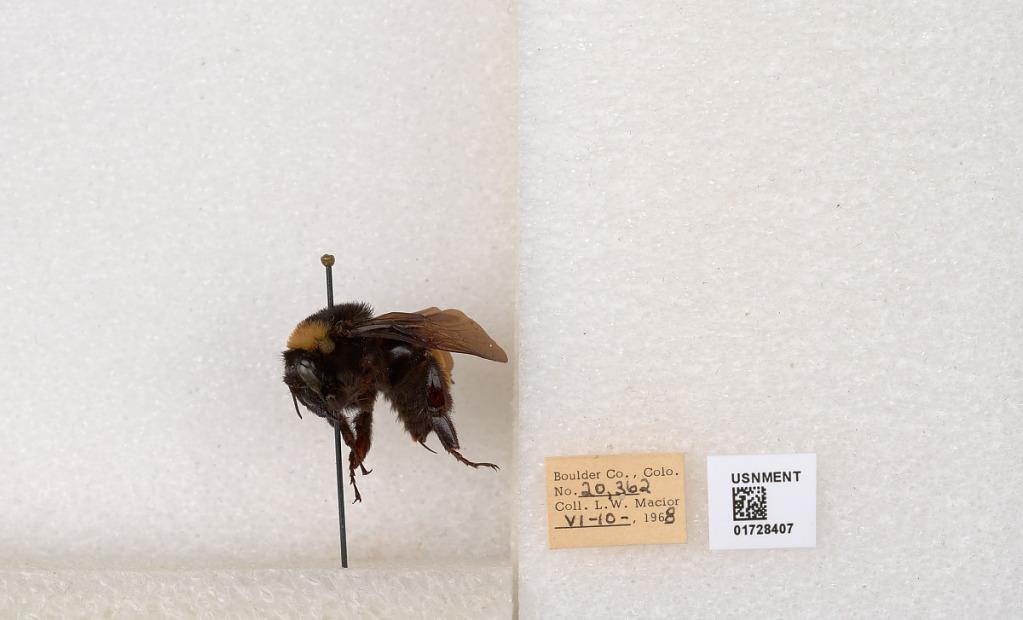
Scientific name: Bombus (Bombus) nevadensis auricormus
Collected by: L. Macior
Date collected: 1968-6-10
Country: United States
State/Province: Colorado
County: Boulder
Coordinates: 40.0925, -105.358